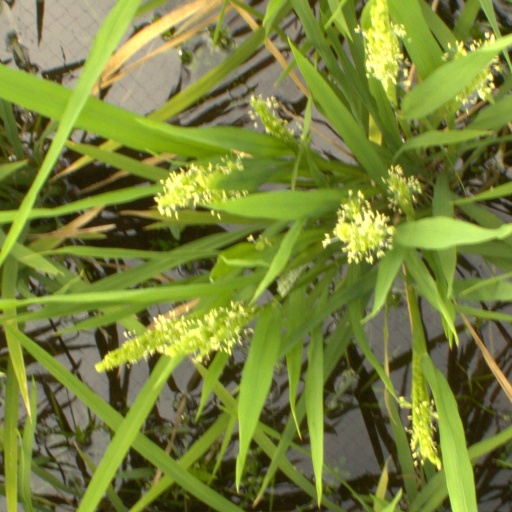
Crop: rice